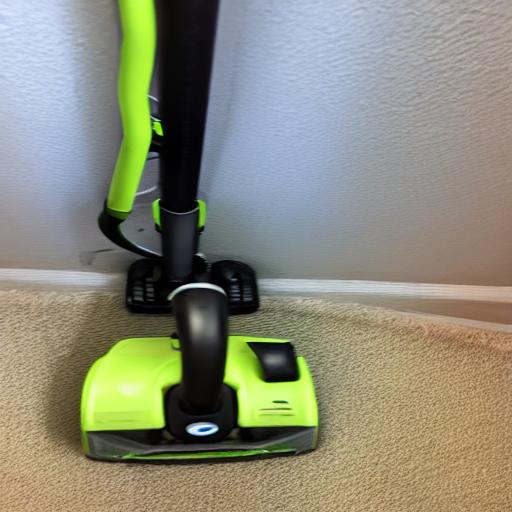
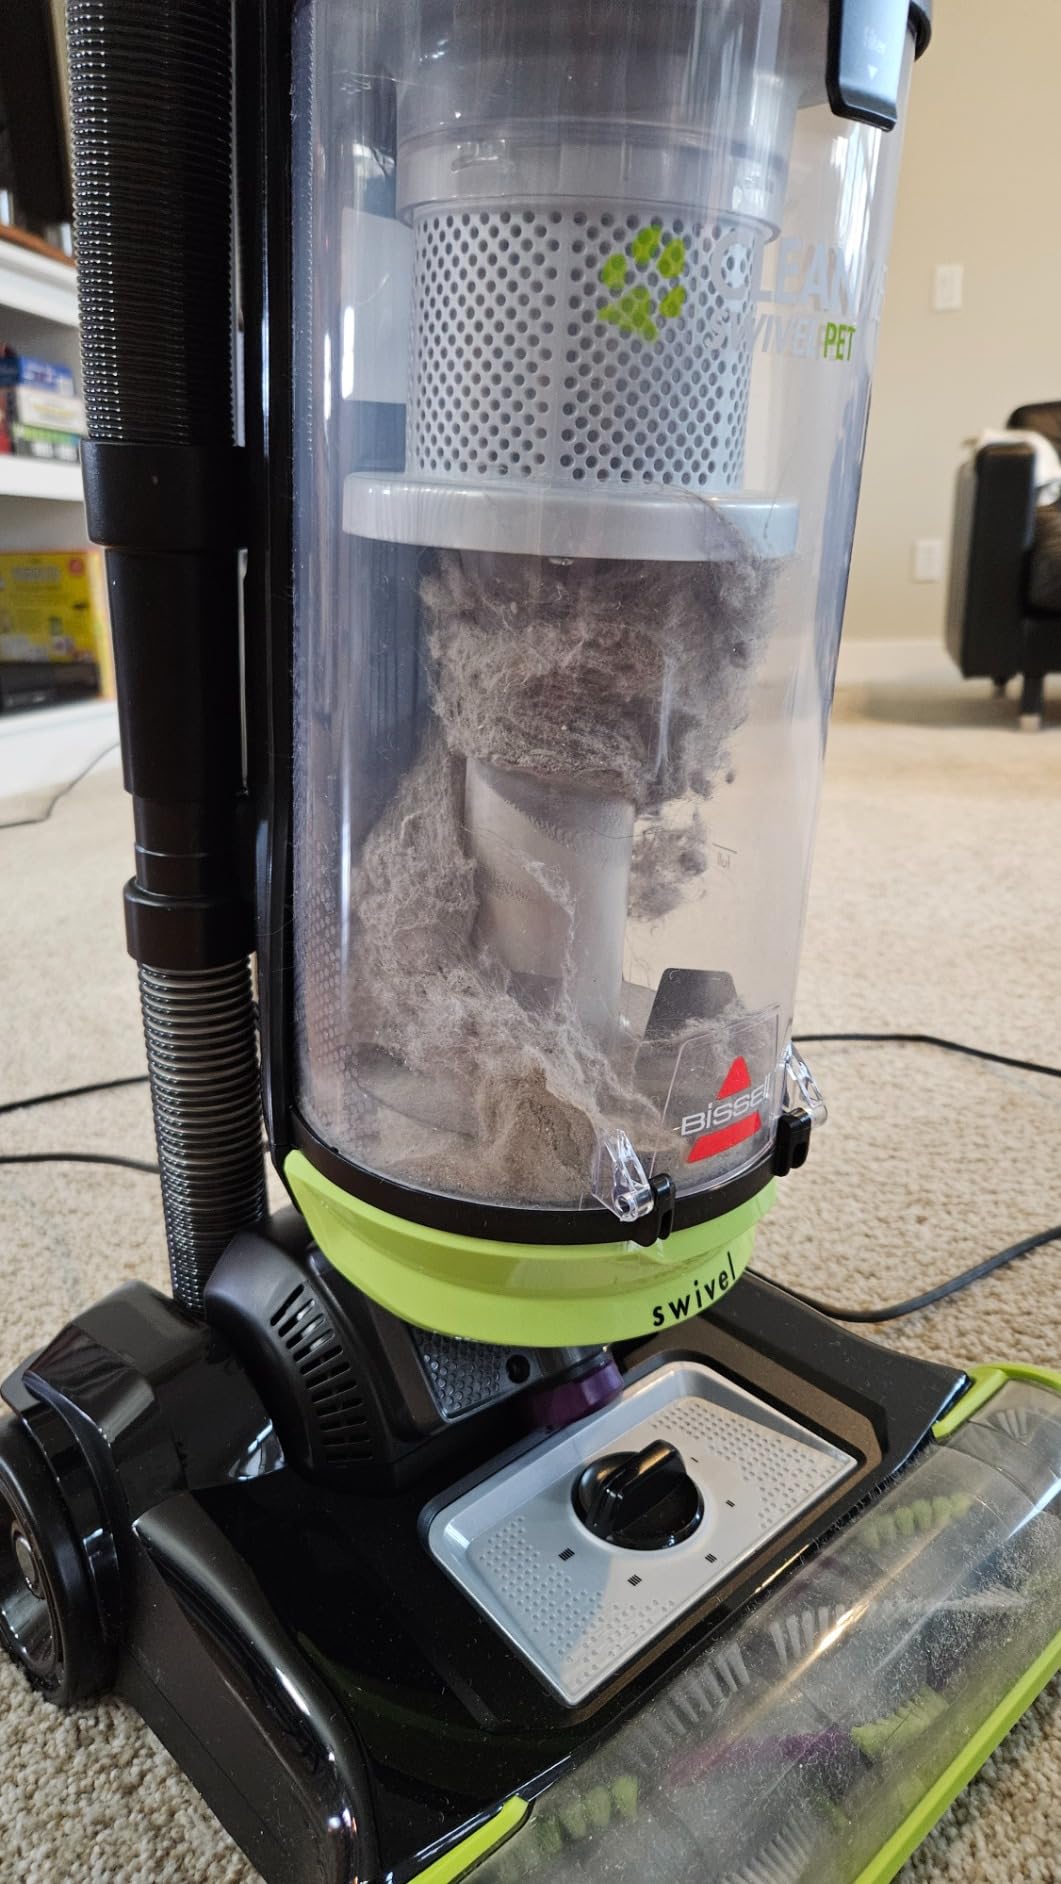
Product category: items_vacuum
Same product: no